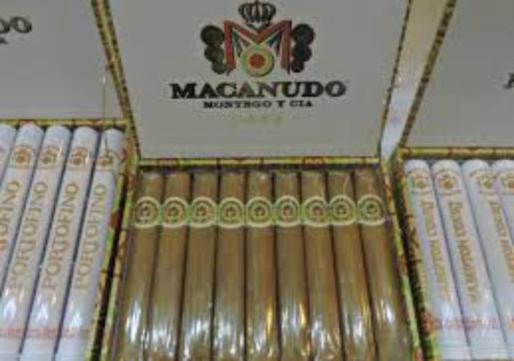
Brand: macanudo
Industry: Necessities